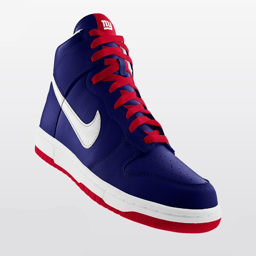
finally , a pair of sports team branded sneakers i 'd buy